L'Île aux enfants

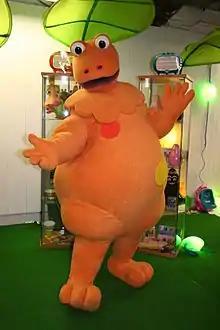
Casimir, the mascot of the show

L'Île aux enfants is a French children's television show that was broadcast from 1975 to 1982. The show was broadcast first as part of the youth program "Jeunes Années" on the third color channel of the ORTF from September 16, 1974 to January 3, 1975, then from January 6, 1975 to February 14, 1975 as a separate program on FR3 before being broadcast for seven consecutive seasons on TF1 every late afternoon at 6 p.m. from February 17, 1975 to June 30, 1982.